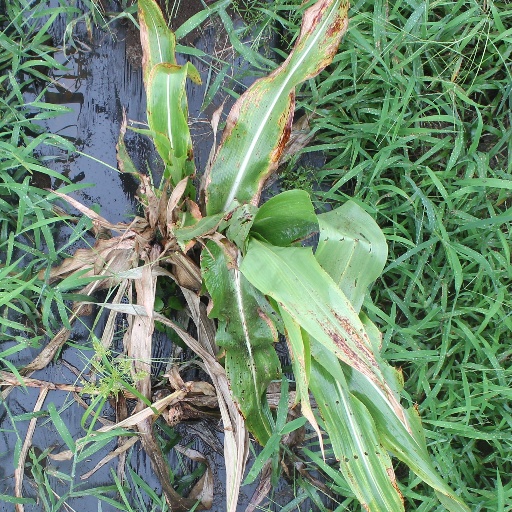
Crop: sorghum